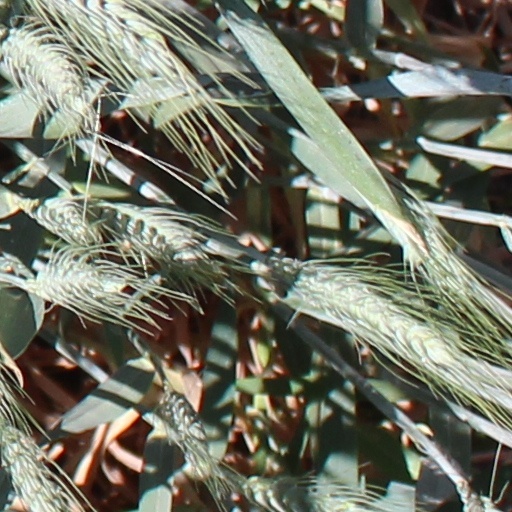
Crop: wheat